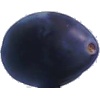
Label: Plum 3